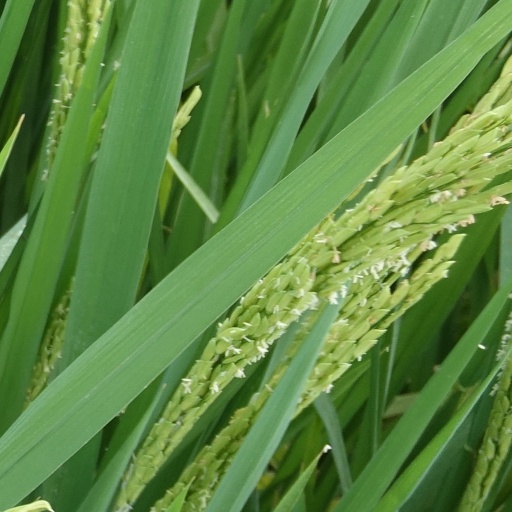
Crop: rice